Star Ferry

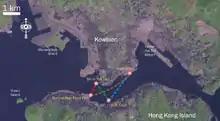
Star Ferry routes as of 2010

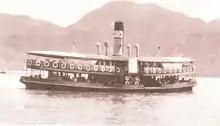
A Star Ferry in the 1920s

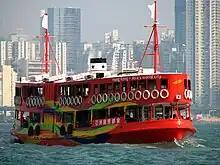
A Star Ferry in Asia's World City livery carries passengers across Victoria Harbour

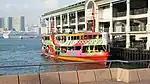
Star Ferry "Night Star"

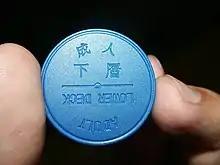
An adult Star Ferry token or jeton

The Star Ferry is a passenger ferry service operator and tourist attraction in Hong Kong. Its principal routes carry passengers across Victoria Harbour, between Hong Kong Island and Kowloon. The service is operated by the Star Ferry Company, which was founded in 1888 as the Kowloon Ferry Company, and which adopted its present name in 1898.